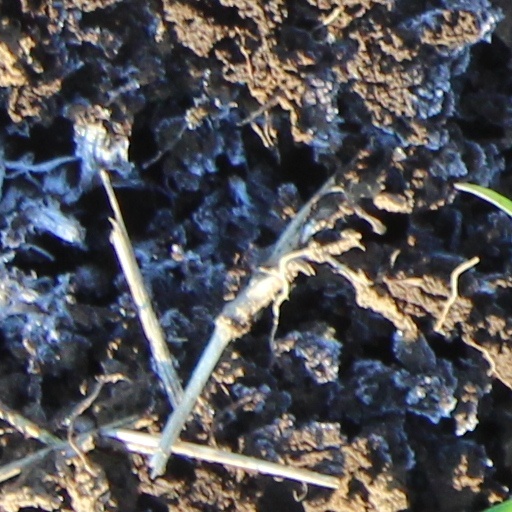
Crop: wheat